Kosovo Myth

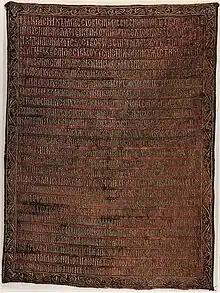
"The Encomium of Prince Lazar" (14th century) by Jefimija

The first Serbian record of the assassination of the Ottoman Sultan Murad I was the "Life of Despot Stefan Lazarević" by Constantine of Kostenets, although the name of the executor was not mentioned. The heroic image of the Battle of Kosovo and the cult of Lazar's martyrdom has lost its force over time. The epic expression of the Battle was cultivated in the emigration of Serbs to the mountainous regions of Old Serbia, Montenegro and Herzegovina. Following the Fall of Constantinople (1453), three thousand Serbs began a nomadic life. In these regions, the image of the Kosovo hero was cultivated and preserved. The figure of Murad's assassin probably originated in the culture of exile, where his heroic deed could inspire constant resistance to the Turks. The Byzantine historians from the 15th century, Doukas and Laonikos Chalkokondyles also wrote about the Battle and about "sacrifice of a Christian nobleman who killed the Sultan in his tent". Serbian soldier and author of a memoir Konstantin Mihailović was the first to mention the name of Miloš Obilić in his work the "Memoirs of a Janissary" (ca. 1497), while he also described the betrayal of Vuk Branković. An anonymous resident of Dubrovnik or Dalmatia translated Doukas' parts about the Battle of Kosovo, citing the moment of the betrayal, but attributed it to Dragoslav Pribišić. Italian literature and popular poetry in Republic of Ragusa influenced educated Serbian exiles to produce the first "bugarštice" based on the accumulation of oral history in the late 15th century. Some of the "bugarštice" cultivated the Kosovo Legend.